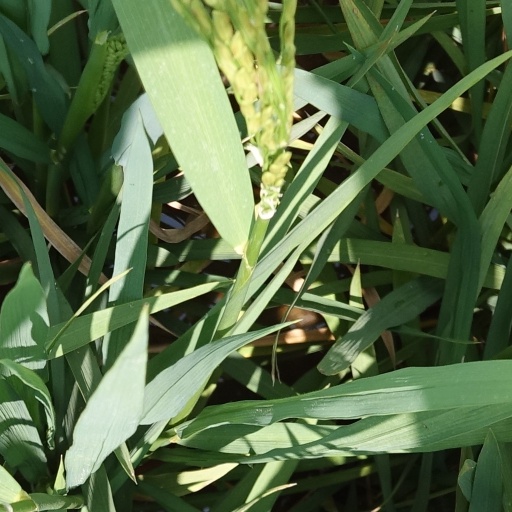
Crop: rice